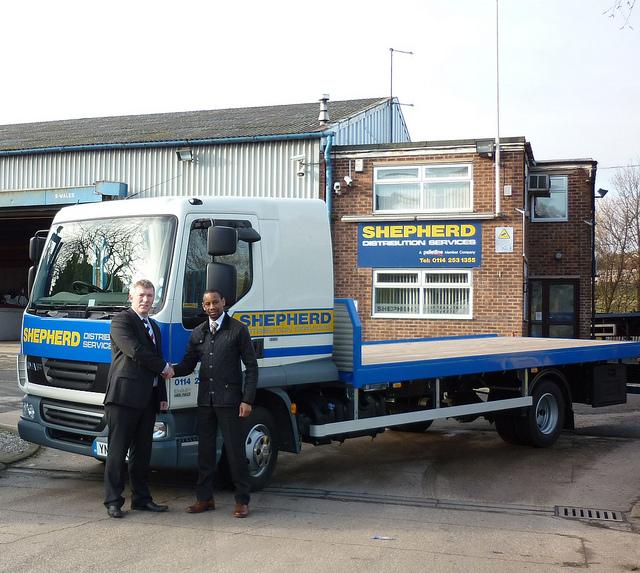
a couple of men shake hands in front of a truck